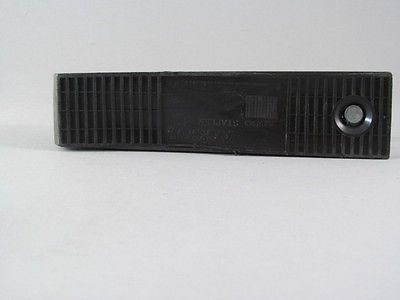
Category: stapler